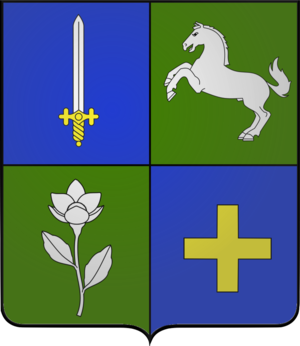
Blason Jean Léonor Le Marois
Cet article présente et décrit les armoiries des comtes militaires sous le Premier Empire de L à Z.
Jean Léonor François, comte Le Marois, né le 17 mars 1776 à Bricquebec et mort le 14 octobre 1836, à Paris, est un général français de la Révolution et de l’Empire, et député de la Manche.